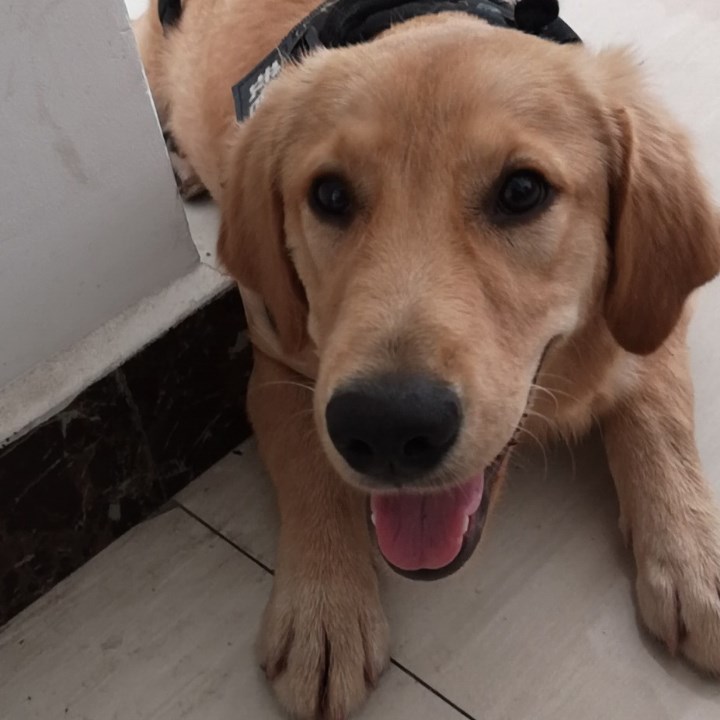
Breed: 5355-n000126-golden_retriever